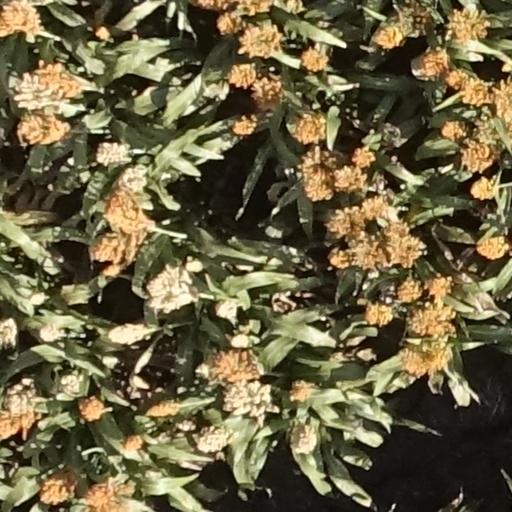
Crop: sorghum